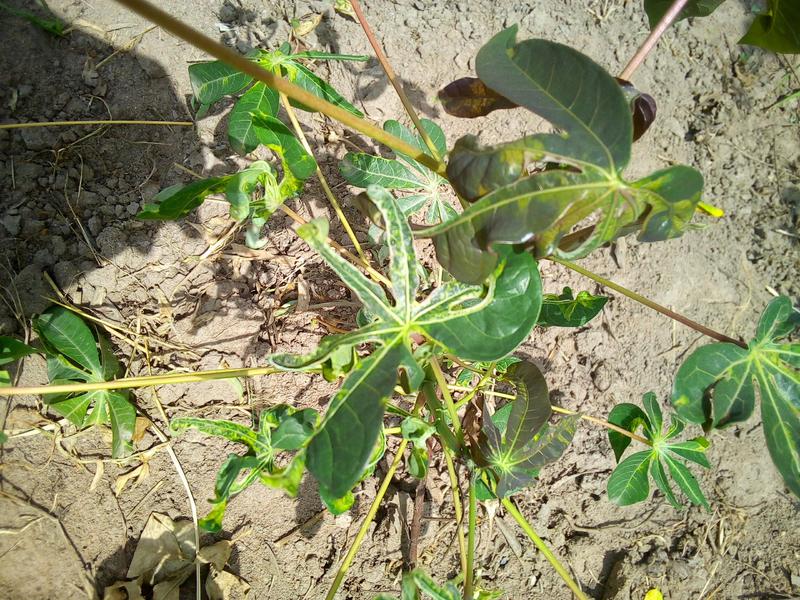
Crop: cassava
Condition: mosaic_disease